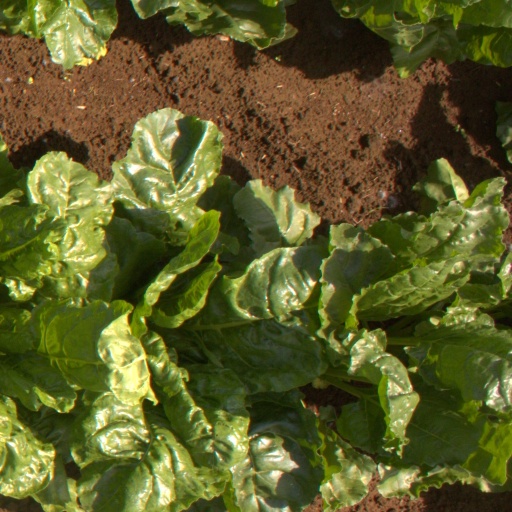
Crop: sugar beet